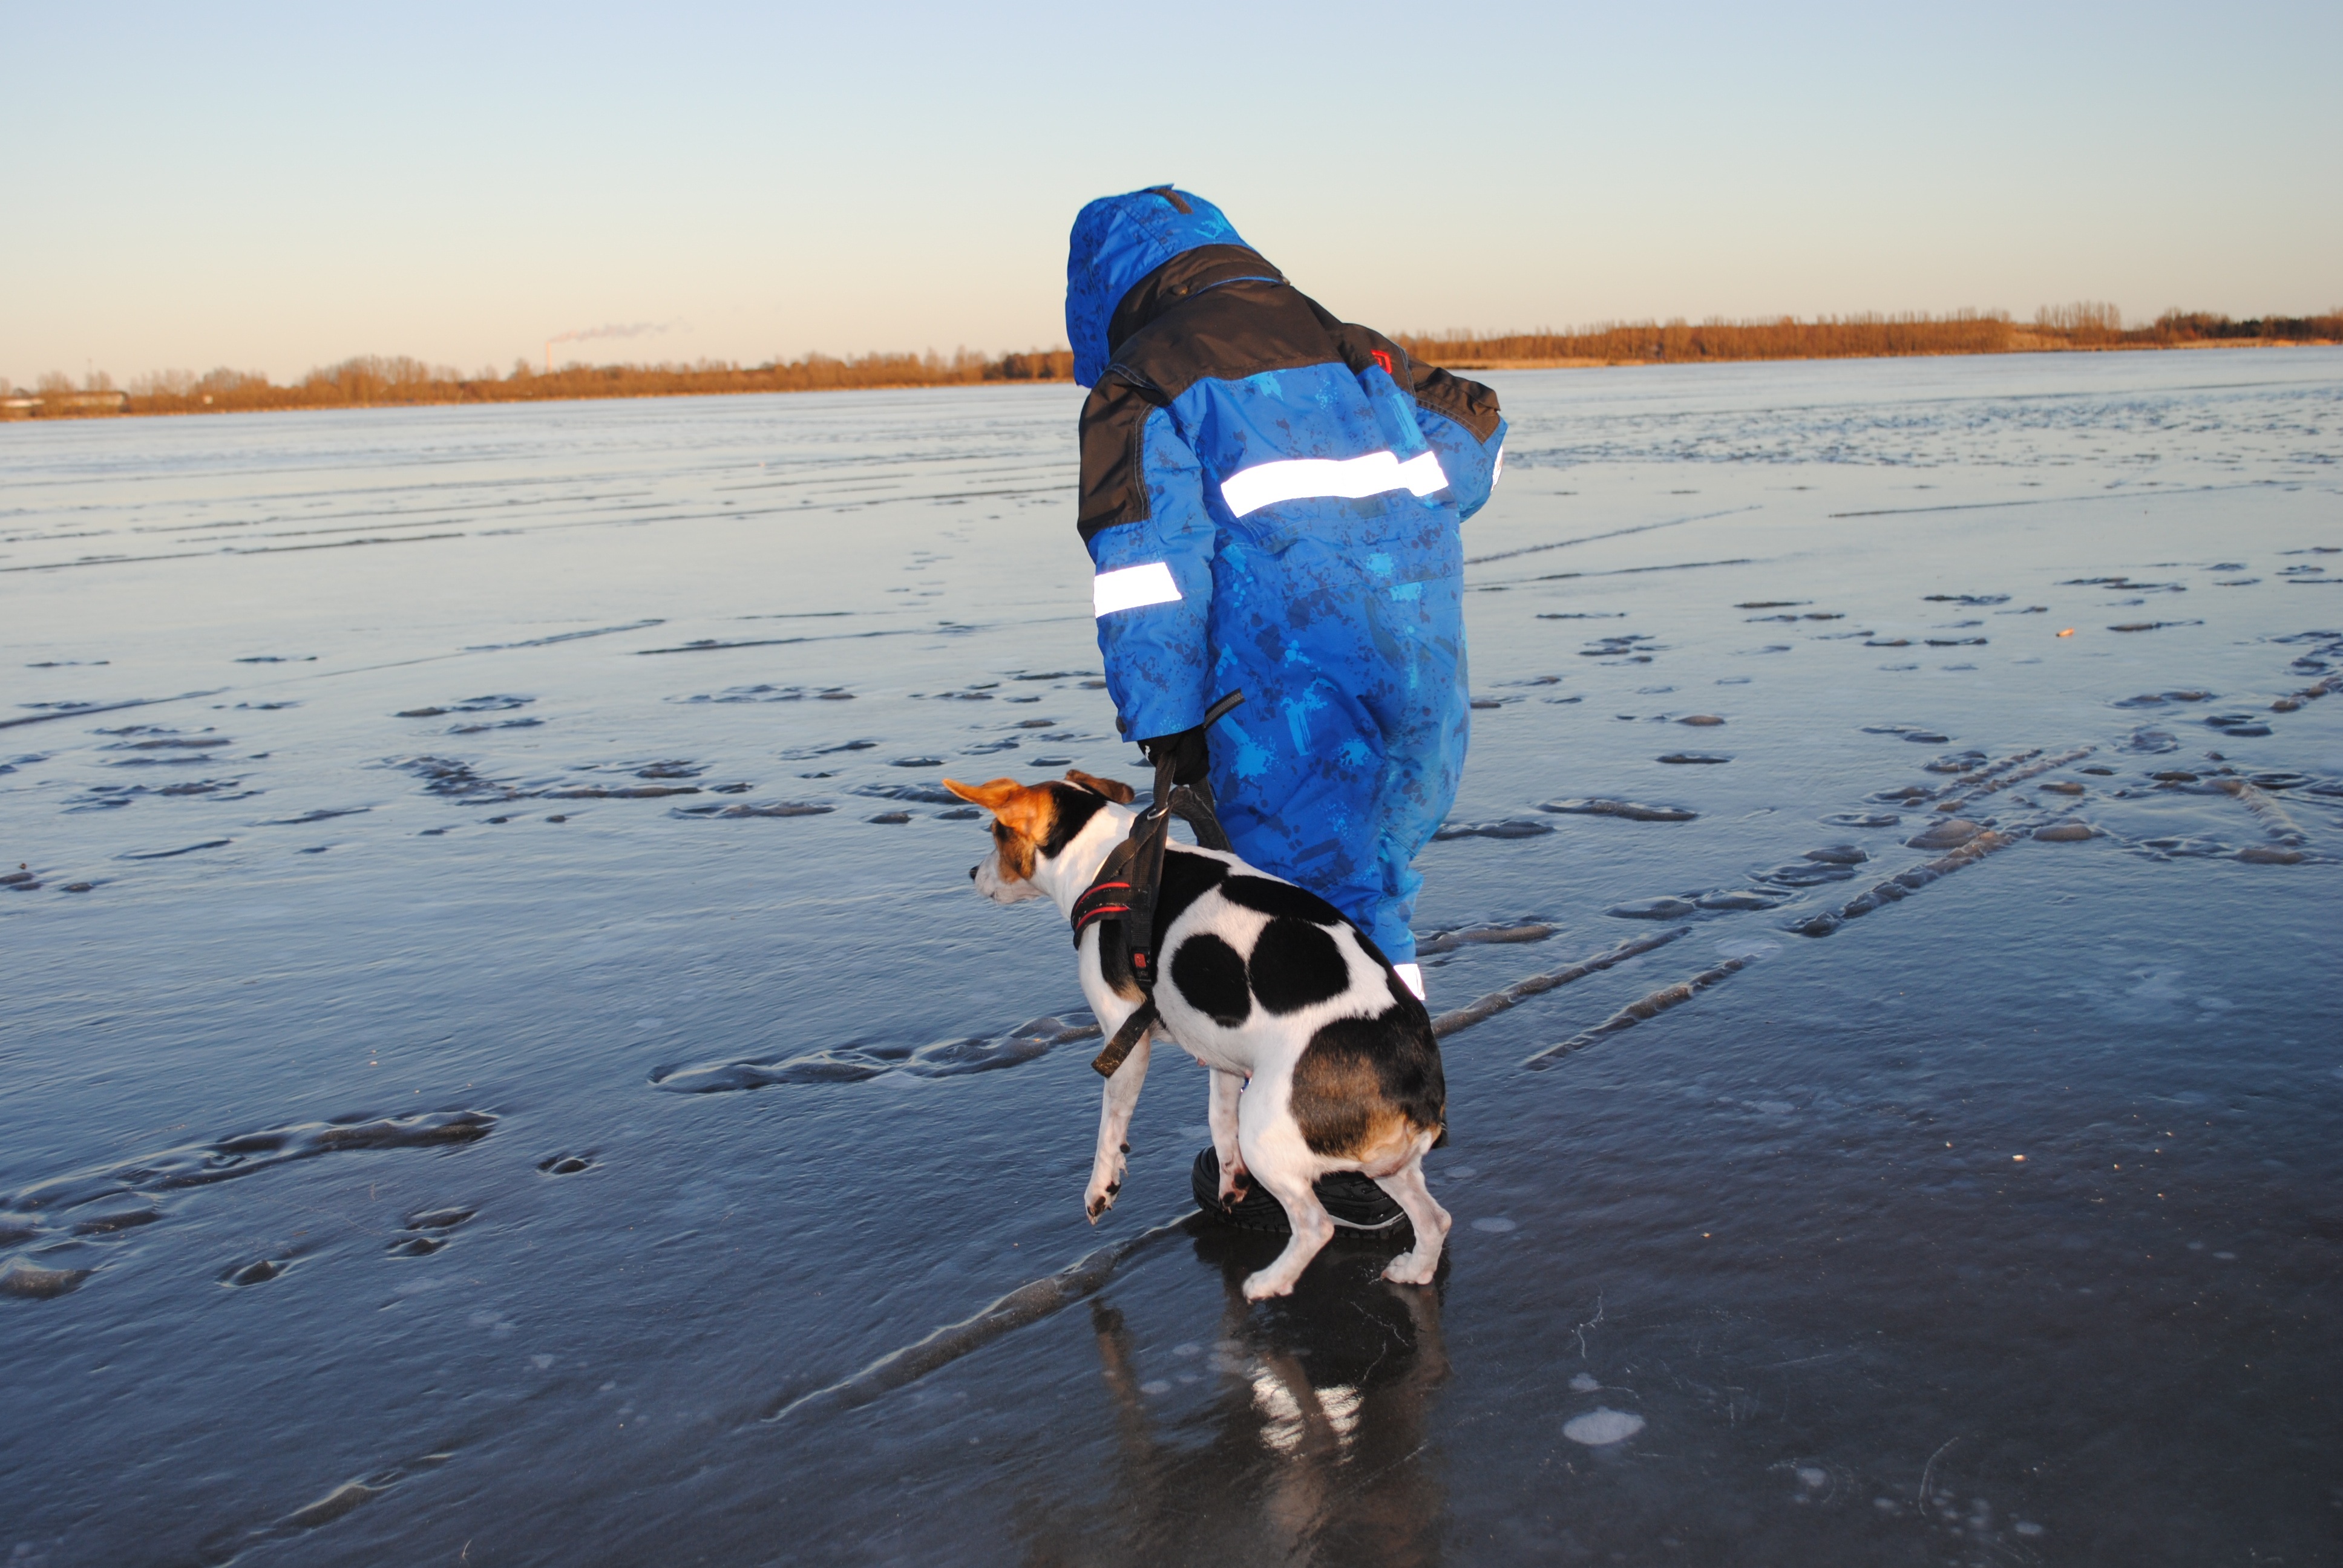
beach, sea, water, ocean, snow, winter, morning, lake, boy, dog, ice, reflection, blue, arctic, ice cream, season, frozen lake, dog like mammal